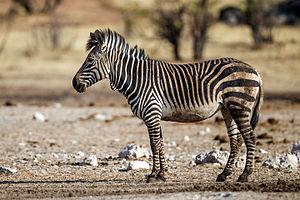
Le genre Equus est un groupe de mammifères de la famille des Équidés, qui comprend les ânes, les chevaux et les zèbres.
Le parc national d'Etosha est une grande aire protégée de Namibie située dans la région du Kunene, à 400 km au nord de la capitale Windhoek et à 125 km au sud de la frontière avec l'Angola. Créée comme réserve de chasse en 1907, à l'ère de la colonisation allemande, elle couvrait à l'origine 93 240 km². En 1967 elle obtient le statut de parc national, mais dans l'intervalle sa superficie a été réduite à 22 935 km². Le public n'a accès qu'à un tiers du parc environ, correspondant au lac salé asséché du pan d'Etosha. Visité par 200 000 personnes chaque année, Etosha constitue l'un des hauts lieux du tourisme en Namibie et l'une des plus grandes réserves animalières d'Afrique, abritant notamment 114 espèces de mammifères et 340 espèces d'oiseaux.
Gregory C. Carr, né en 1959 à Idaho Falls, est un entrepreneur et philanthrope américain, ancien de Havard qui a créé Prodigy une société spécialisée de services en ligne sur Internet avec notamment le voice mail. Son entreprise philanthropique la plus remarquable est la restauration au Mozambique du célèbre parc national de Gorongosa. En effet, Greg Carr s'est engagé dans la reconstruction de ce parc ravagé par la Guerre civile du Mozambique entre 1977 et 1992, ce qui a gravement endommagé la biodiversité et l'environnement. Gorongosa était le joyau du Mozambique doté d'un écosystème exceptionnel, le gouvernement a fait appel à lui pour faire renaitre ce parc. Greg Carr s'est lancé dans ce vaste projet en promettant quarante millions de dollars sur trente ans afin de reconstruire et faire prospérer Gorongosa, grâce à l'écotourisme afin de faire vivre la population locale en l'associant étroitement au destin de ce parc.